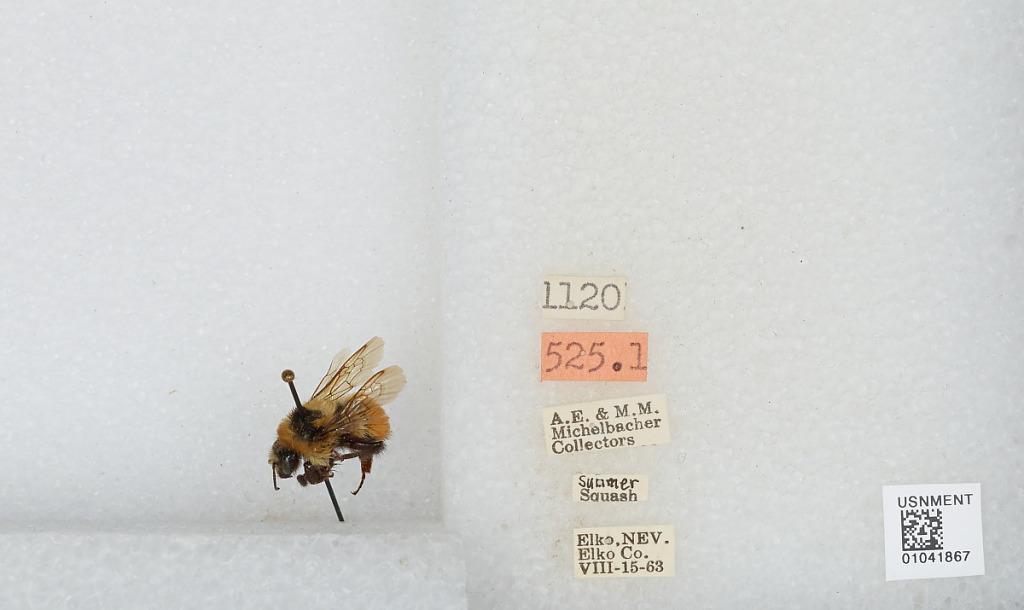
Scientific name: Bombus sp.
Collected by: A. Michelbacher & M. Michelbacher
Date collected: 1963-8-15
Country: United States
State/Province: Nevada
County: Elko
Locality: Elko
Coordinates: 40.83, -115.77